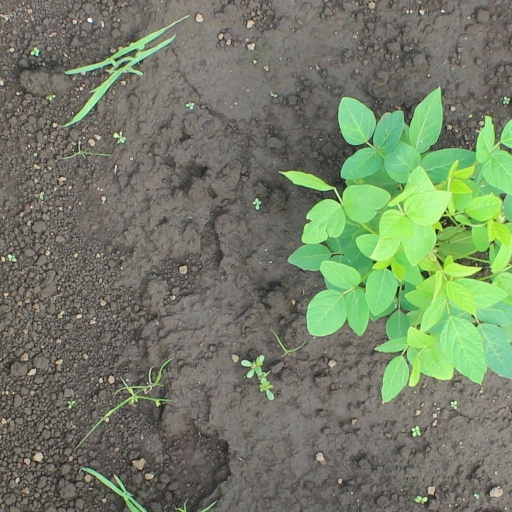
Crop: soybean